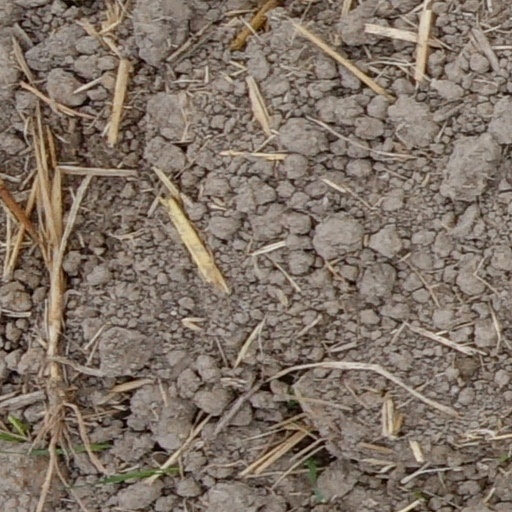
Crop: wheat